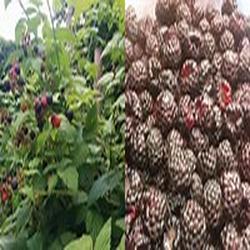
Label: Blackberry